796

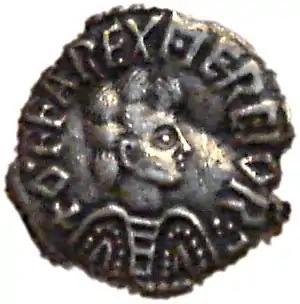
A coin depicting Offa of Mercia (757–796)

Year 796 (DCCXCVI) was a leap year starting on Friday of the Julian calendar, the 796th year of the Common Era (CE) and Anno Domini (AD) designations, the 796th year of the 1st millennium, the 96th year of the 8th century, and the 7th year of the 790s decade. The denomination 796 for this year has been used since the early medieval period, when the Anno Domini calendar era became the prevalent method in Europe for naming years.